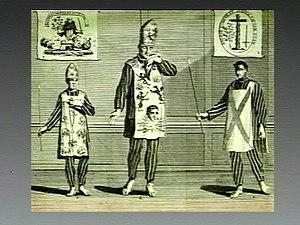
Le sambenito ou san-benito est un vêtement d'infamie utilisé à l'origine par les pénitents chrétiens afin de montrer publiquement leur repentance. Il fut par la suite utilisé par l'Inquisition espagnole pour humilier ceux qui étaient condamnés pour des délits religieux.